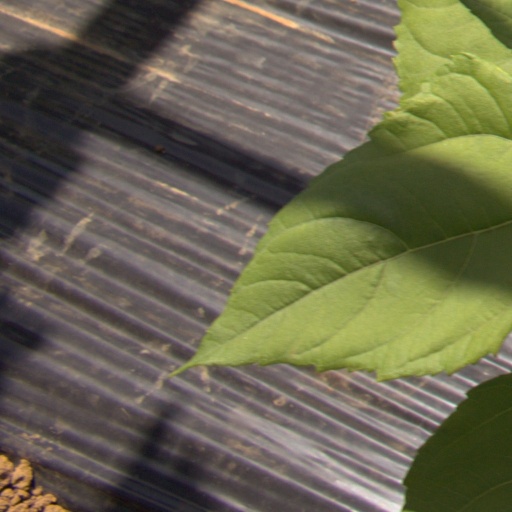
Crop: Jerusalem artichoke